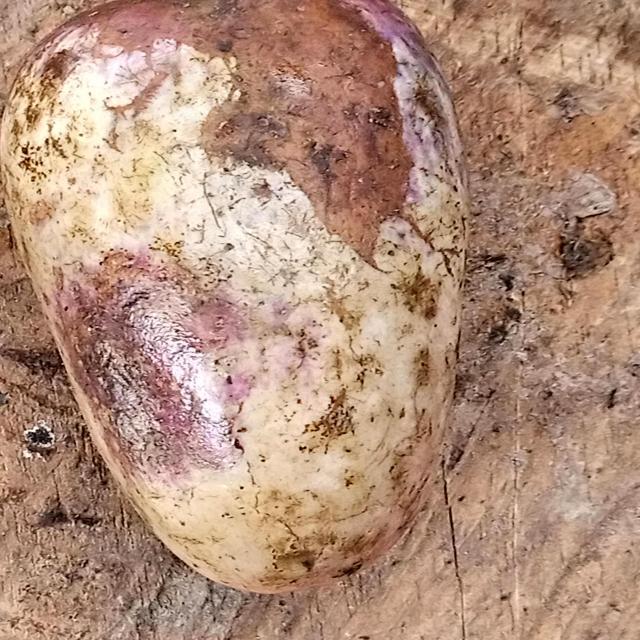
Plum grade: unripe